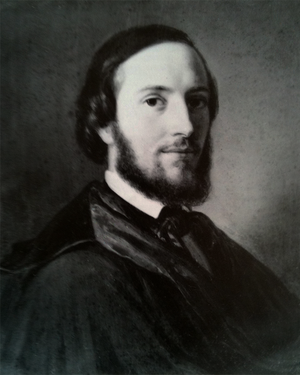
Johann Friedrich Voltz, né le 31 octobre 1817 à Nördlingen et mort le 25 juin 1886 à Munich, est un peintre bavarois.